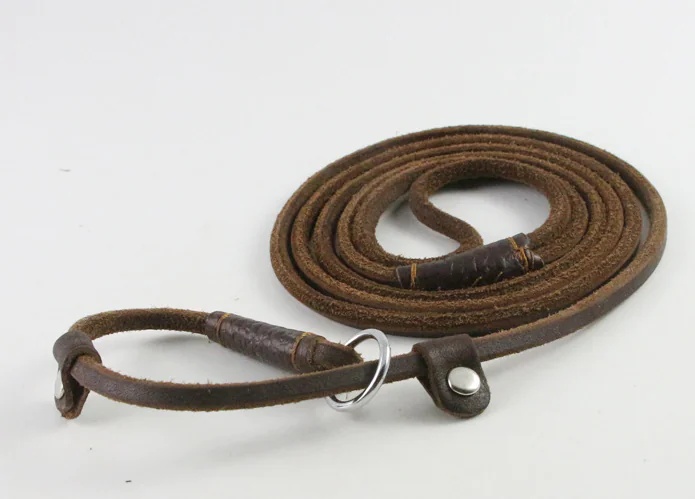
Handmade Leather Slip Lead for Small Dogs – Lightweight, Durable, and Stylish (5mm x 1.5m)
Handmade leather slip lead for small dogs. Lightweight, non-slip leash made from cowhide leather with adjustable collar. Perfect for small breeds up to 20 lbs. Give your pup the perfect balance of control and comfort with our Handmade Leather Slip Lead, specially designed for small dogs up to 20 pounds. This premium leash is crafted from three layers of genuine cowhide, delivering unmatched strength, softness, and durability in every walk. Premium Cowhide Material Made from high-quality cowhide leather, this leash features a flexible and lightweight construction ideal for everyday use. The natural feel provides comfort for both you and your dog while adding a rustic, stylish edge. Thoughtful Craftsmanship Each leash is hand-stitched with precision needlework and reinforced with an adjustable buckle for secure handling. It’s finished with a manual leather loop that adjusts effortlessly to fit your dog’s neck. Perfect Dimensions for Small Breeds With a 5mm rope thickness and a 1.5-meter (approx. 4.9 feet) length, this leash gives your pup room to roam without compromising control. It’s suitable for dogs weighing up to 20 pounds and is light enough for everyday use. Why You'll Love It Soft yet strong – doesn’t chafe or dig in Handmade with care for a personal touch Tangle-resistant and easy to coil for storage Rich brown leather suits every season and outfit Includes built-in slip collar for quick on/off convenience Product Specifications: Material: Full-grain cowhide leather Length: 1.5 meters (59 inches / 4.9 feet) Thickness: 5mm Weight Limit: Suitable for dogs up to 20 lbs Color: Brown Style: Slip lead (collar + leash in one) Craftsmanship: Hand-stitched and handmade Care Instructions: Wipe clean with a soft cloth. Avoid soaking in water. Condition occasionally with leather-safe products to maintain softness and luster. Best For: Small dogs, puppies, and toy breeds. Ideal for casual walks, light training, or stylish strolls in the park.
Brand: Poshiva
Category: Animals & Pet Supplies > Pet Supplies > Pet Leashes > Slip Leads